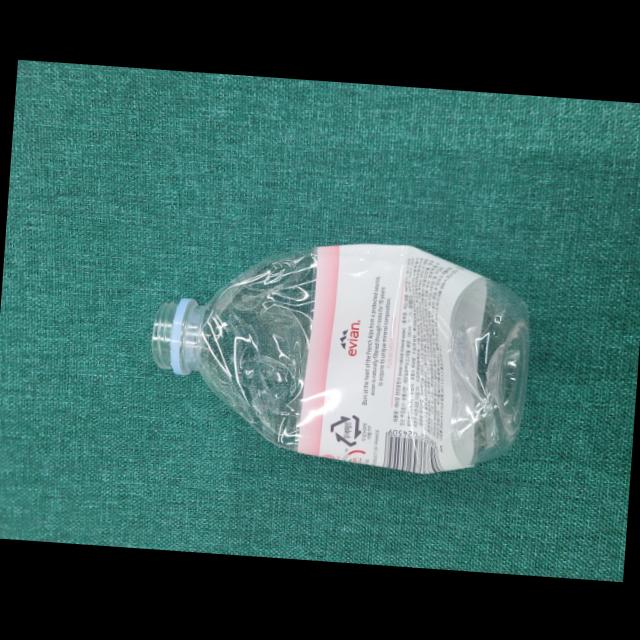
Label: bottles